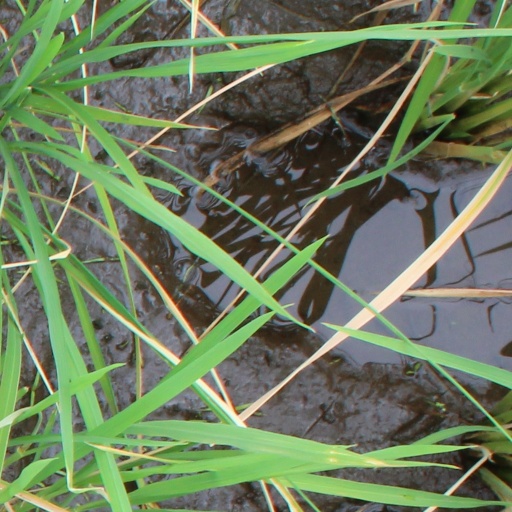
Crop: rice